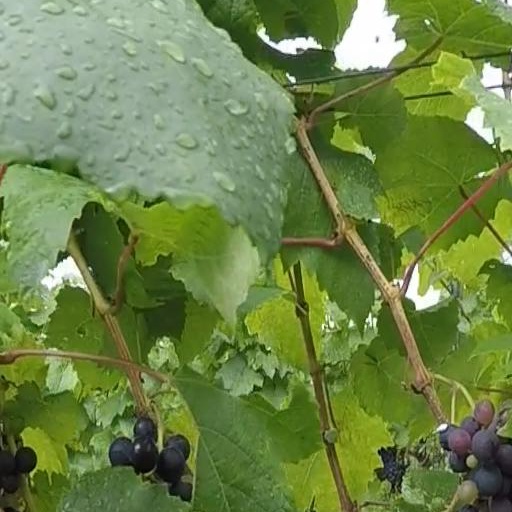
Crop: grape